Giovanni Agostino da Lodi

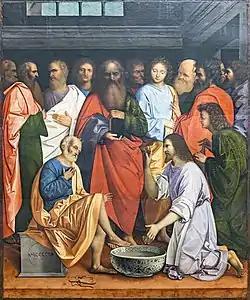
"Christ Washing the Feet of the Apostles" (1500). Gallerie dell'Accademia, Venice.

The attribution of his works has been dubious for centuries, until his style and career was defined by the American art historian Bernard Berenson. One of his first identified work is the "Pala dei Barcaioli" ("Boatmen Altarpiece") in the church of San Pietro Martire at Murano. His only signed work is the "St. Peter and St. John the Evangelist" in the Pinacoteca di Brera, which shows Lombard influences, such as that of Bramantino.